History of Tokyo Verdy

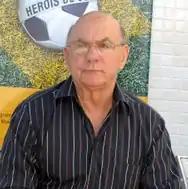
Dino Sani was the technical director of the team that won the national title in the 1986-1987 season.

At the end of the 1985-1986 season, in which the team, while winning its second league cup, aimed to avoid relegation, the management decided to hire George Yonashiro as coach, with Dino Sani as technical director. Yonashiro took advantage of regulatory changes that allowed the signing of professional footballers to overhaul the squad and his first result was winning the national cup; a few months later, the team won its third national title, beating Nippon Kokan on goal difference. This result allowed the team to qualify for the 1987-1988 edition of the Asian Club Championship: after surviving the preliminary round by overcoming the deficit accumulated in the first leg against Hong Kong-based South China, Yomiuri won the semifinals on goal difference against Kuala Lumpur, who had also won the head-to-head match. The final, which would have pitted Yomiuri against Al-Hilal, was not played due to the withdrawal of the Saudis: Yomiuri won the match by forfeit to claim their first international title. Winning this title was preceded by winning the National Cup for the second year in a row, defeating Mazda 2-0.